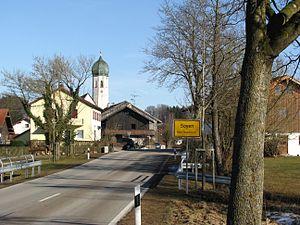
Soyen est une commune de Bavière, située dans l'arrondissement de Rosenheim, dans le district de Haute-Bavière.